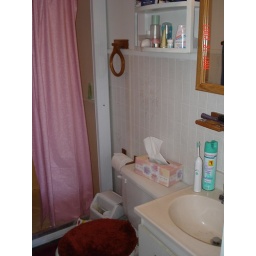
The bathroom in our lake house. Hopefully in Fall 2007 or Spring 2008 we'll be installing a new one.